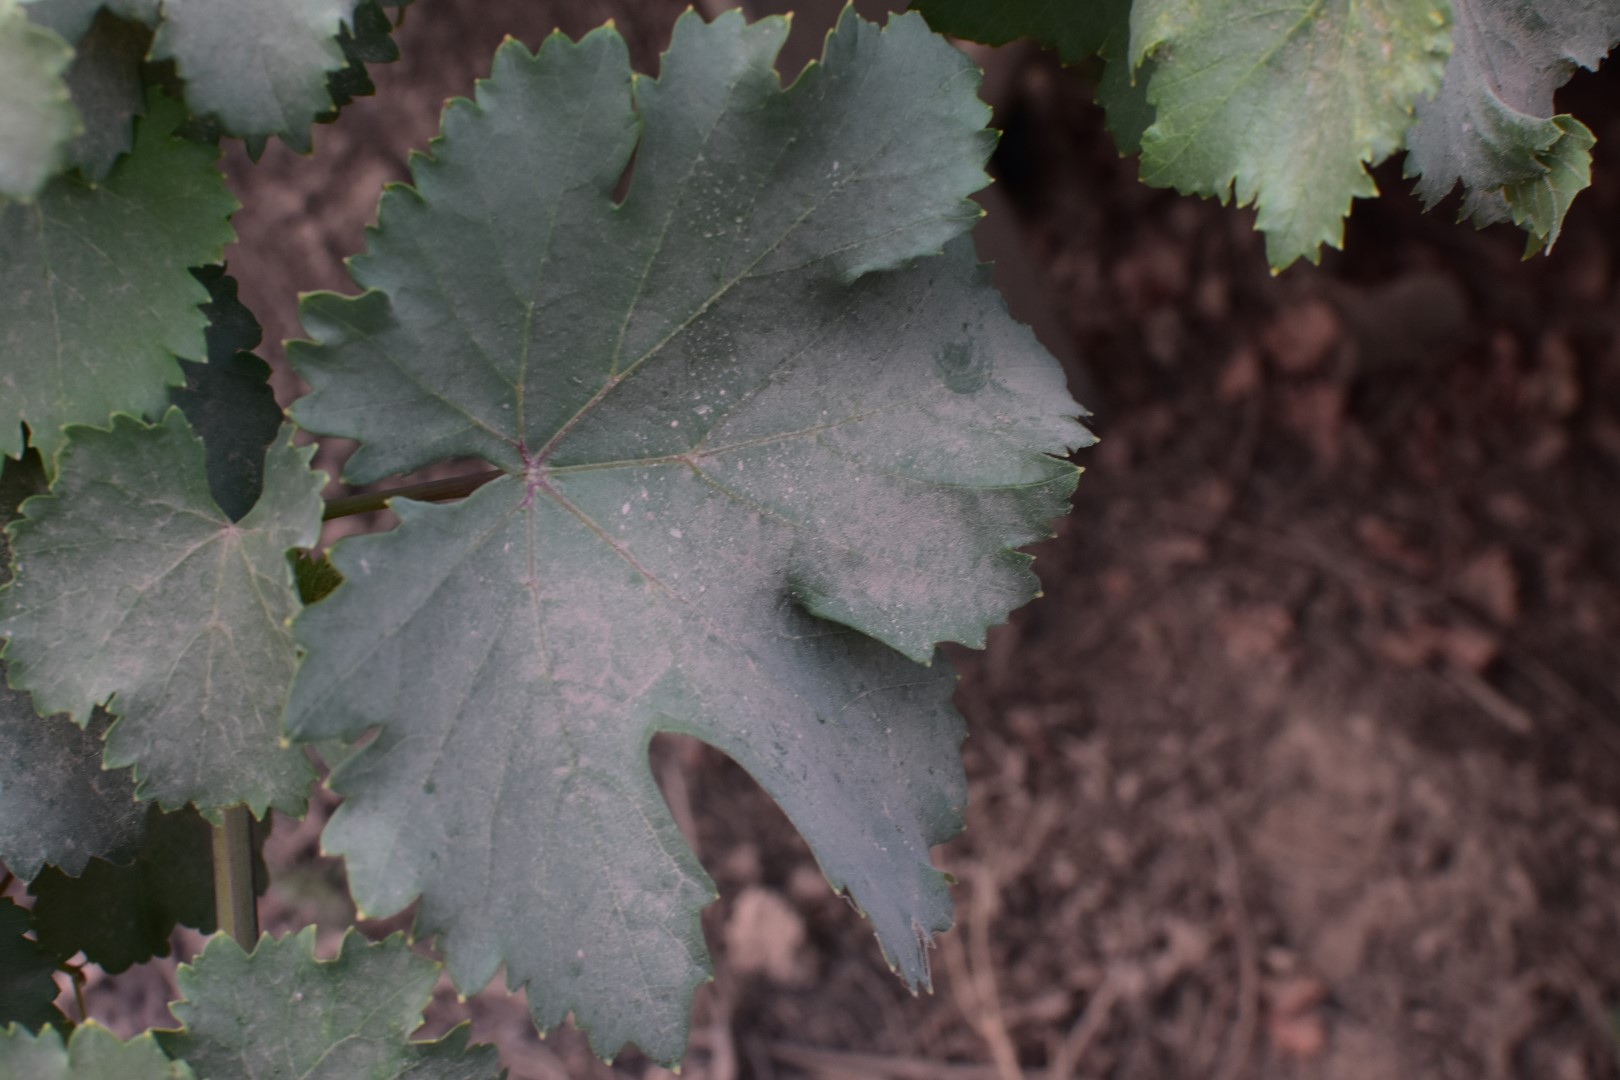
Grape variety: Kamali